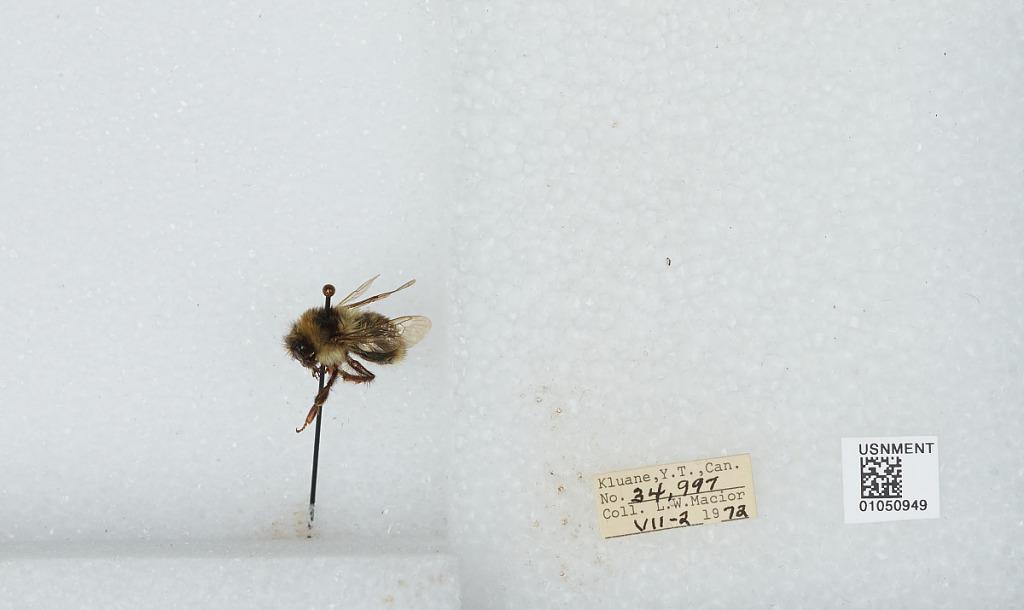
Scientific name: Bombus bifarius nearcticus
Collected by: L. Macior
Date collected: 1972-7-2
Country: Canada
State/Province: Yukon Territory
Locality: Kluane
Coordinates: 60.75, -139.5